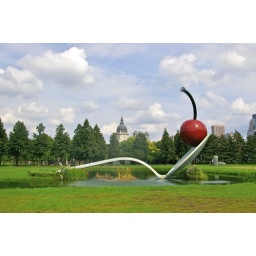
Minneapolis Sculpture Garden - Spoonbridge and Cherry water fountain designed by husband and wife Claes Oldenburg and Coosje van Bruggen.